Pentathlon (film)

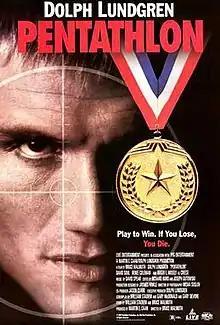
Promotional release poster

Pentathlon is a 1994 American action thriller film directed by Bruce Malmuth, who also wrote the screenplay with Gary DeVore and William Stadiem. The film stars Dolph Lundgren as an East German Olympic gold medalist pentathlete on the run from a lethal coach (David Soul). This was the final feature film of director Bruce Malmuth before his death on June 29, 2005.